TU Dublin School of Culinary Arts and Food Technology

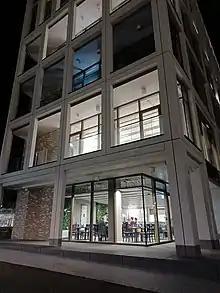
The School of Culinary Arts and Food Technology runs two training restaurants in the Central Quad building on Grangegorman campus.

The TU Dublin School of Culinary Arts and Food Technology (formerly DIT School of Culinary Arts and Food Technology) is a part of the Technological University Dublin (formerly Dublin Institute of Technology).